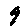
Label: 9